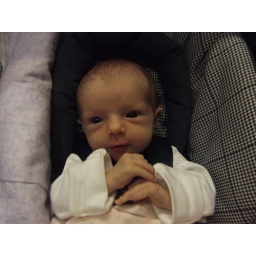
Maya in car seat